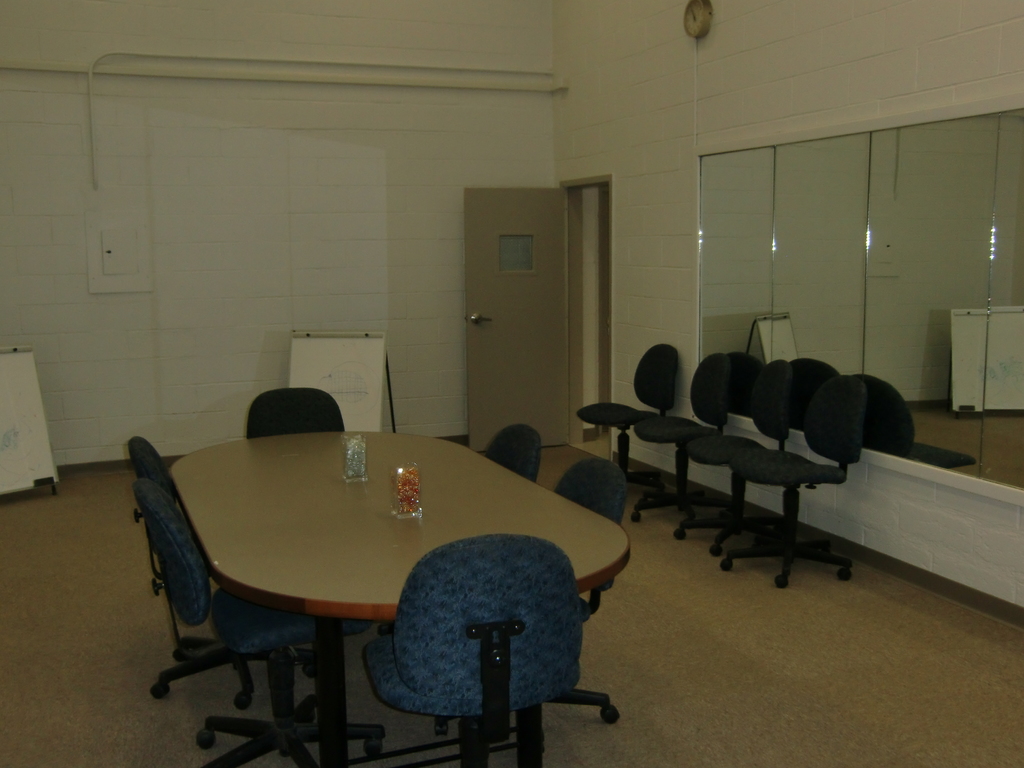
Label: others